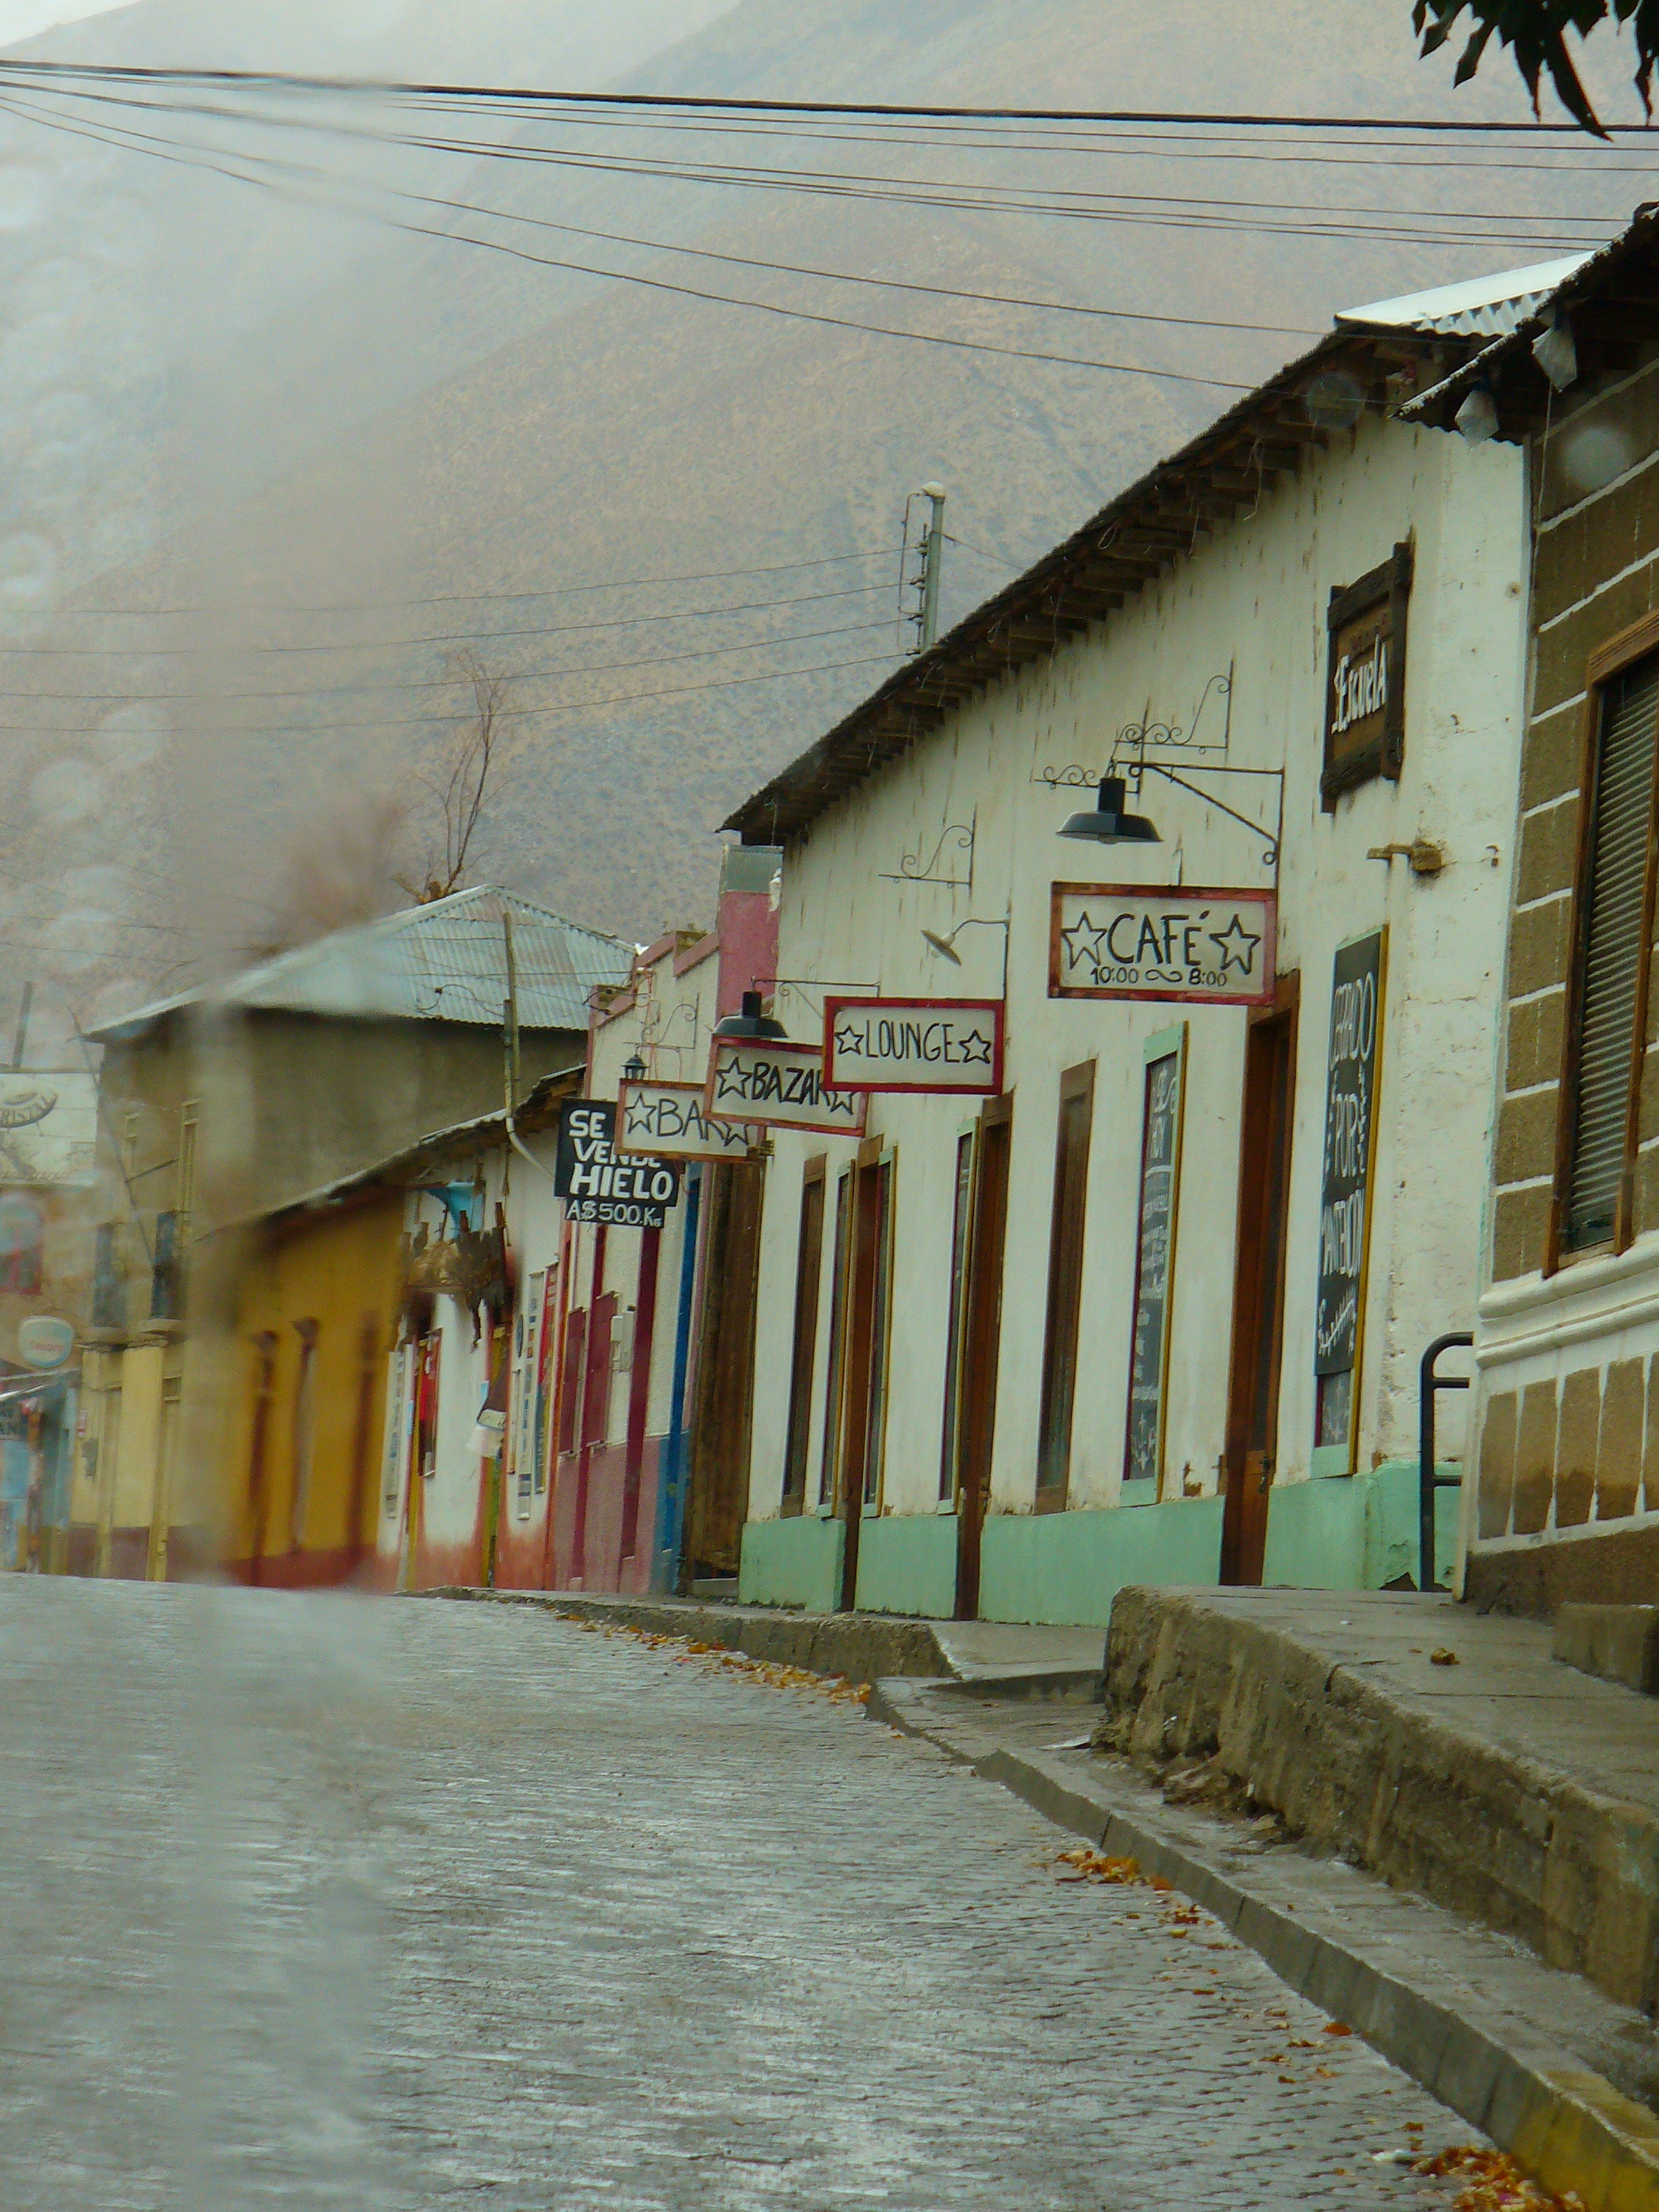
road, street, town, wall, canal, village, vehicle, waterway, infrastructure